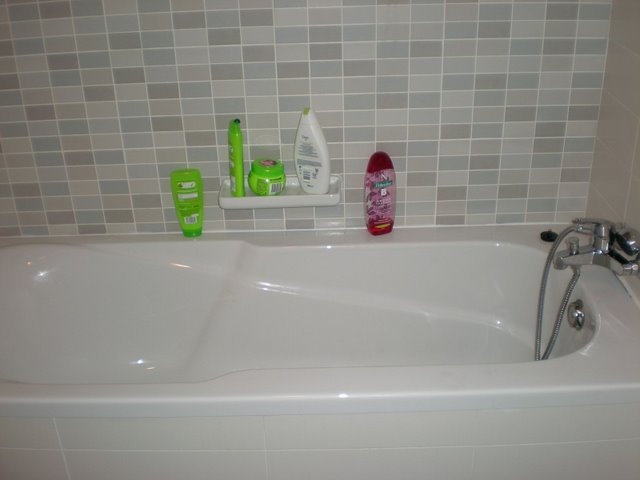
Room type: bathroom